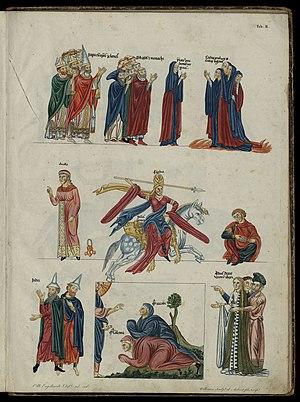
Cet article propose une chronologie du statut juridique des femmes et de leur émancipation en France.